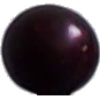
Label: cherry_wax_black